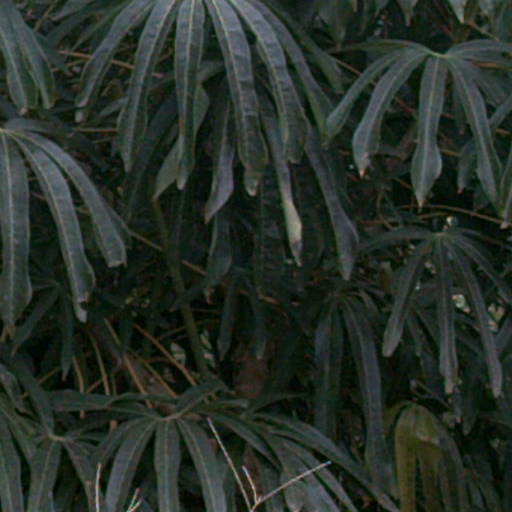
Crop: cassava